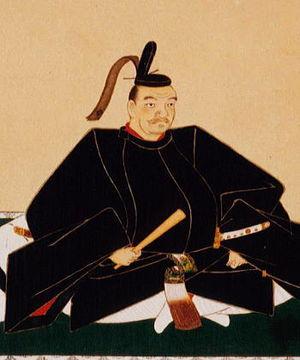
Ikeda Mitsumasa est un daimyo japonais du début de l'époque d'Edo. C'est aussi un lettré confucéen et protecteur de Kumazawa Banzan, érudit confucéen du XVIIᵉ siècle.